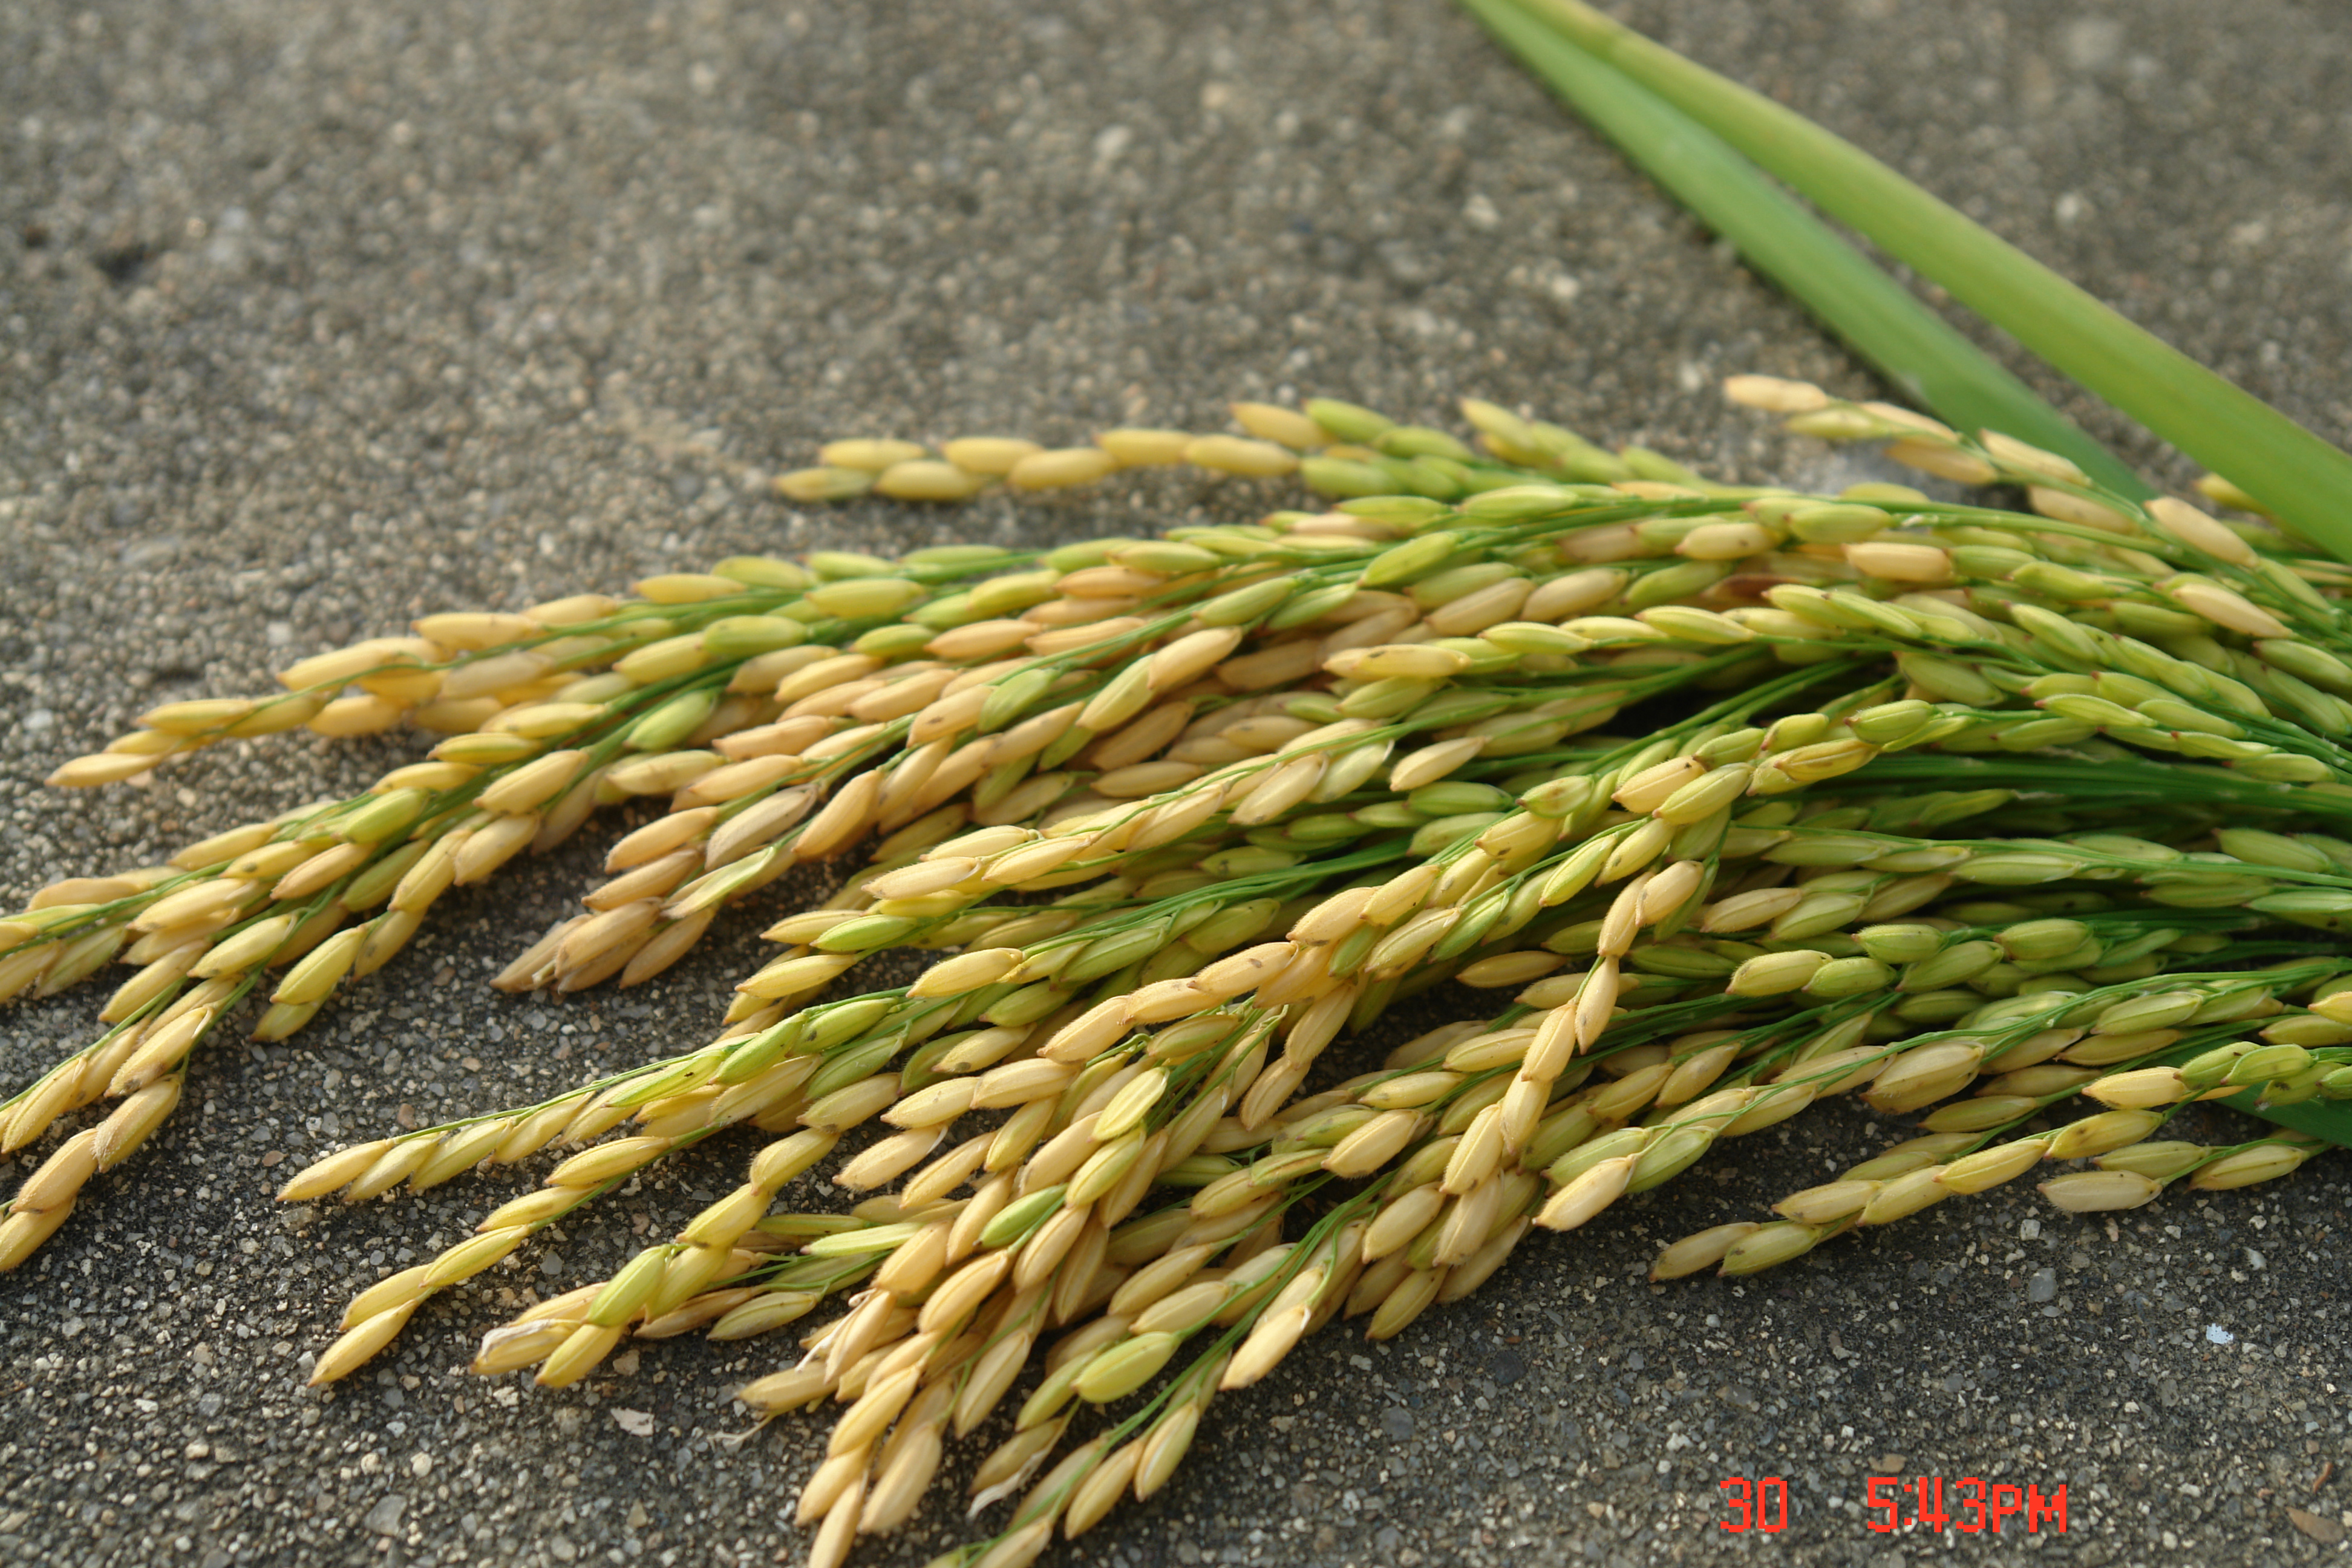
rice, agricultural, paddy, fields, plant, red pine, asparagus, grass family, grass, white pine, shortstraw pine, hordeum, Elymus repens, triticale, einkorn wheat, sitka spruce, whole grain